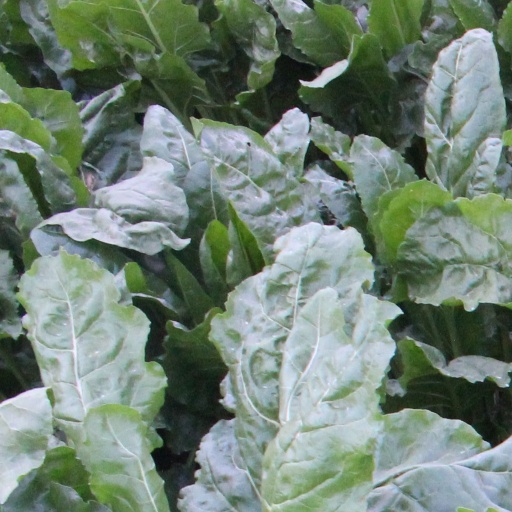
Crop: sugar beet